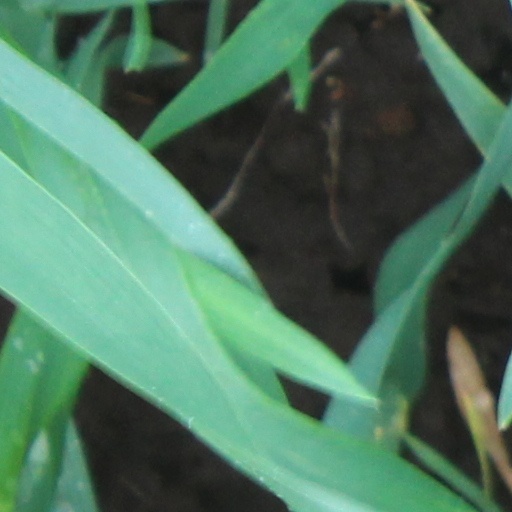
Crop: wheat